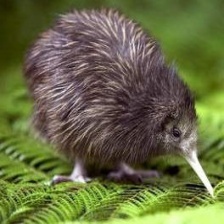
Species: KIWI
Scientific name: APTERYX